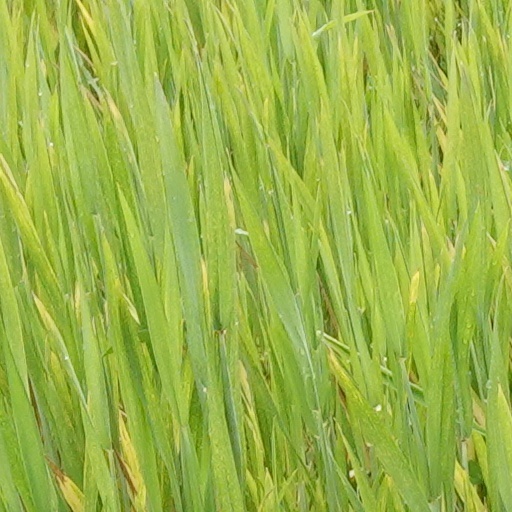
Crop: wheat